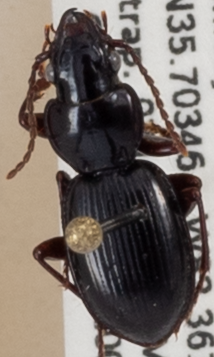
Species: Cyclotrachelus freitagi
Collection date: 2020-07-07
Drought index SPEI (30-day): -0.074
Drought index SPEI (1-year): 1.77
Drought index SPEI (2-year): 2.09